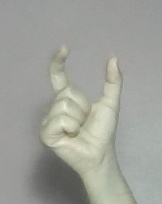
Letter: nun